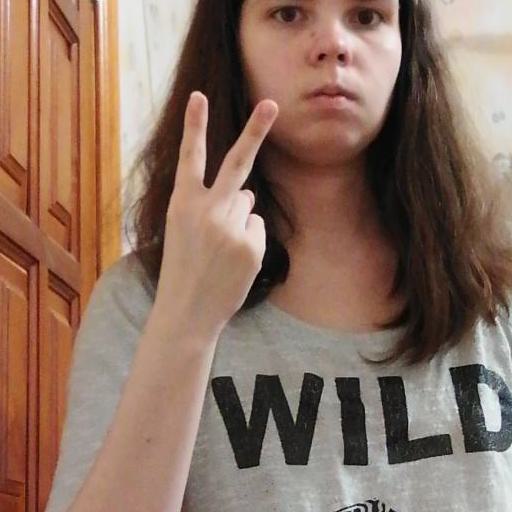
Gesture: peace_inverted